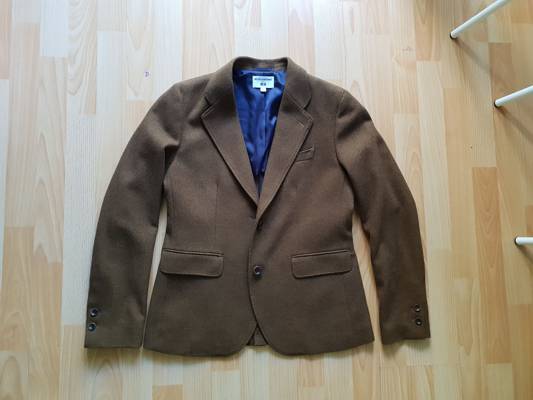
Waste category: clothes